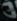
Number: 3